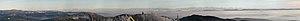
Panorama du sommet du Hochblauen
Le Blauen ou Hochblauen est une montagne du Sud de la Forêt-Noire qui culmine à 1 165 mètres d'altitude. Le sommet est situé sur les communes de Schliengen, Malsburg-Marzell et Badenweiler, les deux premières dans l'arrondissement de Lörrach et la dernière dans l'arrondissement de Brisgau-Haute-Forêt-Noire. C'est un point de vue panoramique idéal sur la Forêt-Noire, la plaine d'Alsace, les Vosges, le Jura et les Alpes.